Ferrando Bertelli

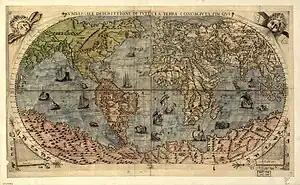
Ferrando Bertelli, "Map of the known world", 1565

Ferrando Bertelli (born c. 1525) was an Italian engraver of the Renaissance period. He was born in Venice.